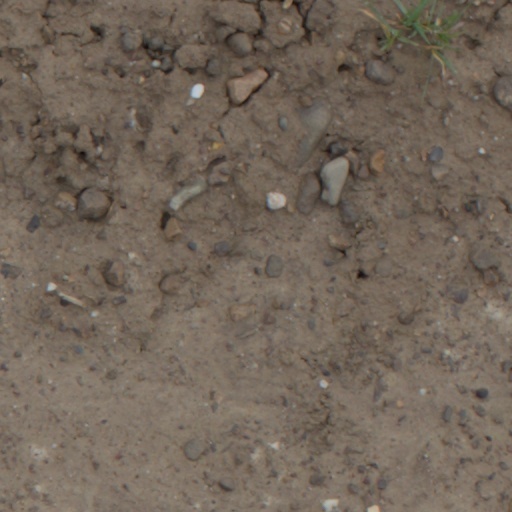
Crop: wheat